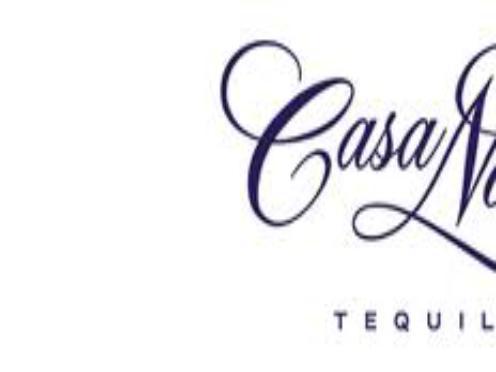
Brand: Casa Noble
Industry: Food